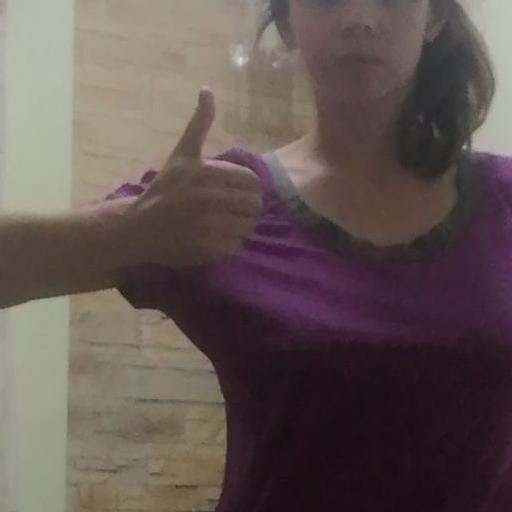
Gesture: like